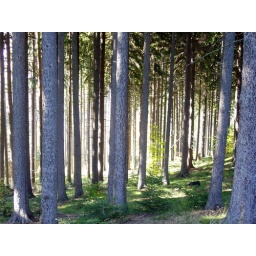
spongy grass beneath the trees